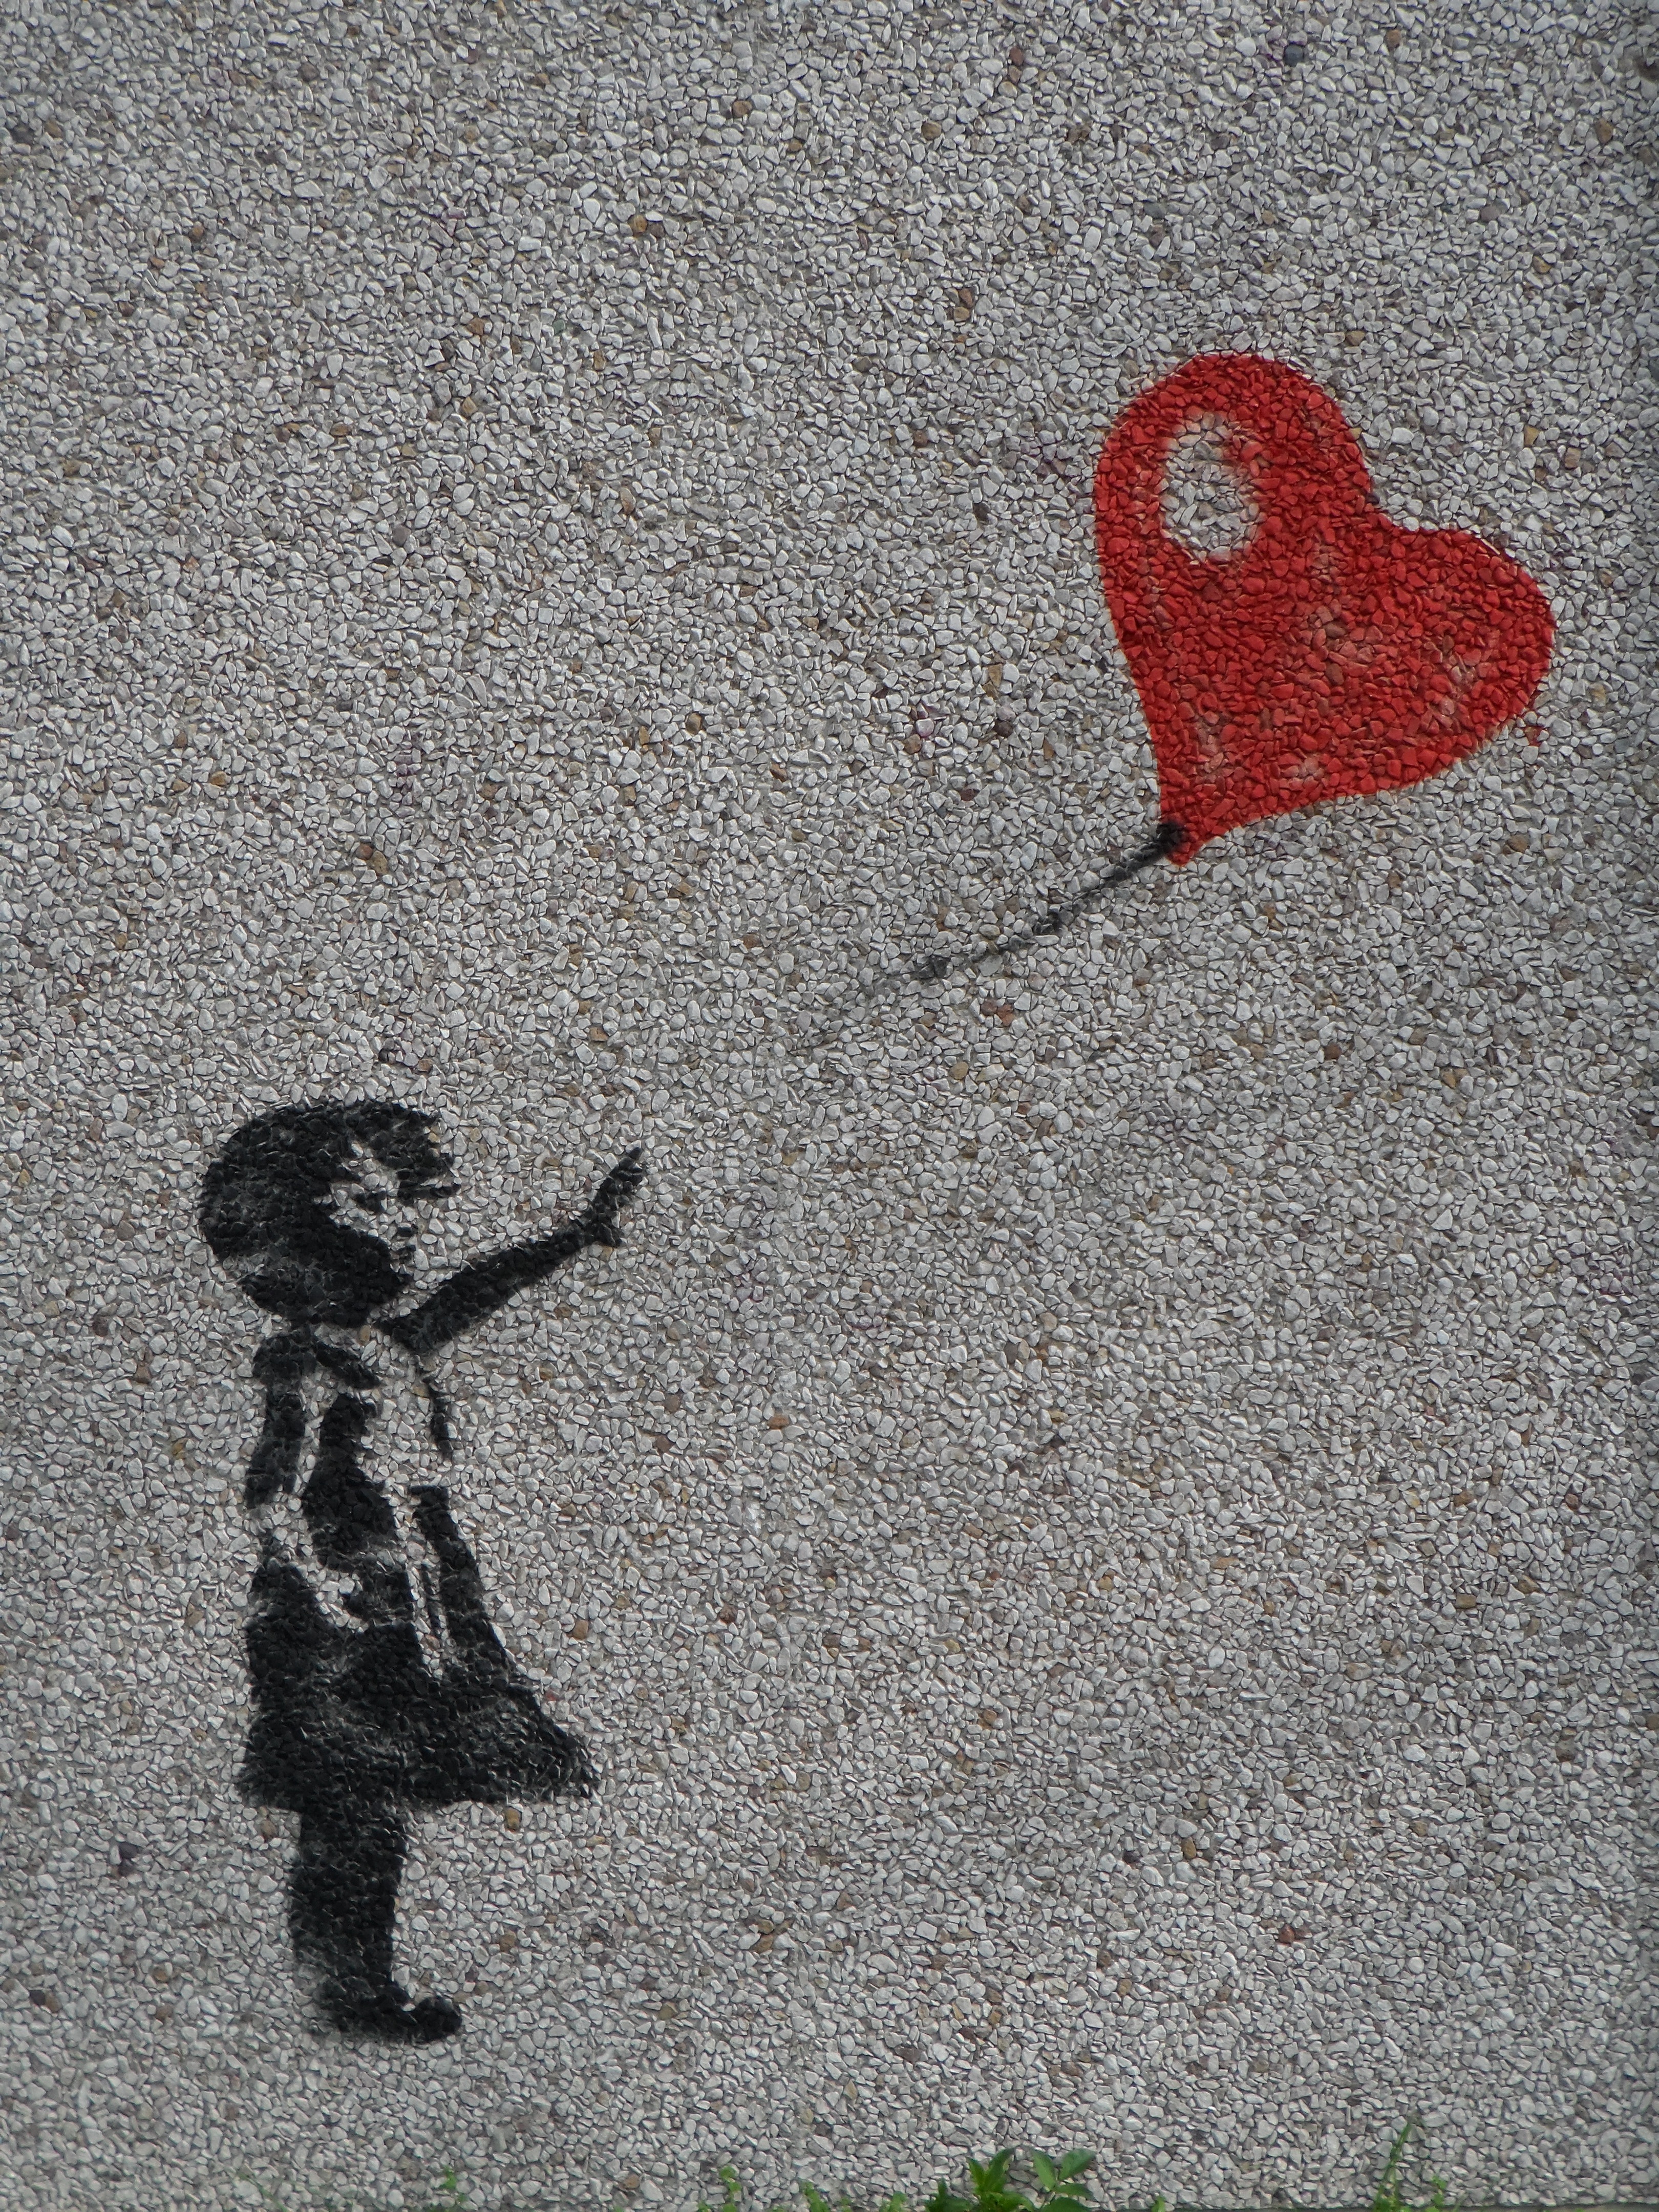
person, girl, play, wave, balloon, number, wind, wall, fly, female, love, heart, red, shadow, black, float, graffiti, street art, sad, art, stand, innocent, drawing, loving, mural, stencil, windy, blow, artists, apart, separation, loss, graffito, farewell, goodbye, cartoon, longing, release, ernst, sprayer, divorce, tragic, representation, outside art, give up, letting go, separate, renounce, bye, leave blank, adieu, ade, fortlassen, waiver, banksy motif, template graffiti, pochoir, wash concrete